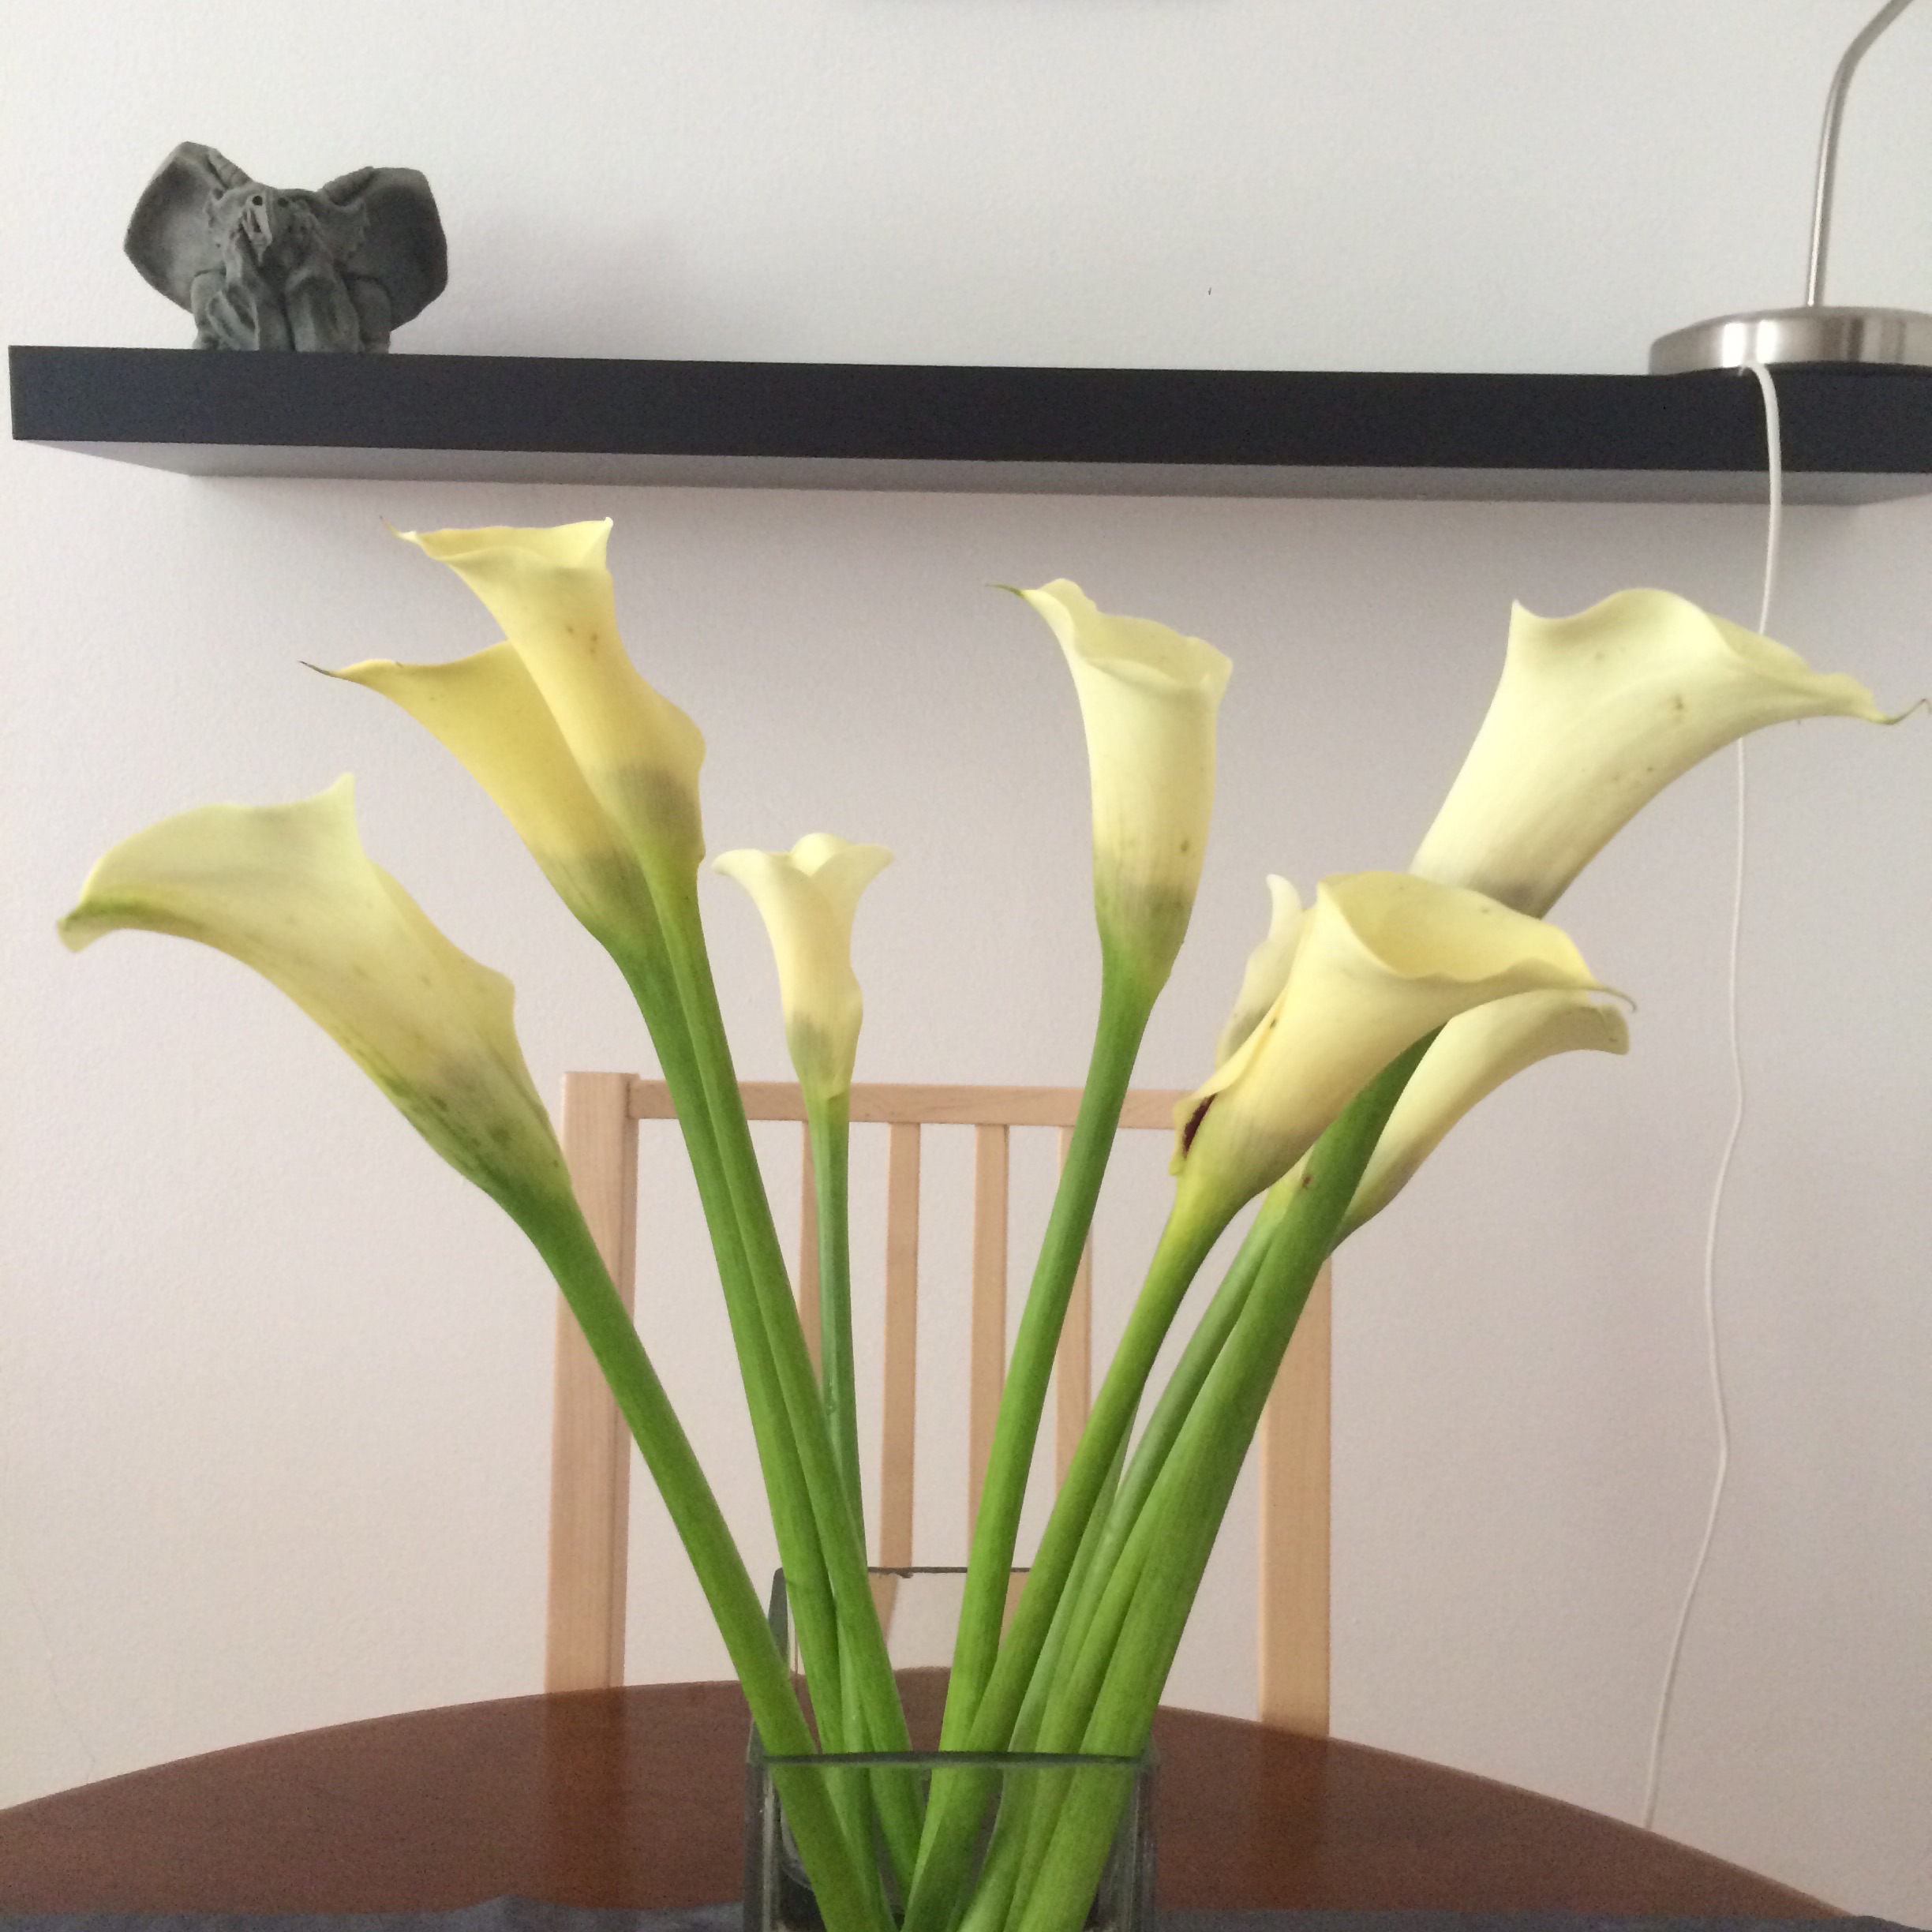
plant, flower, vase, lighting, interior design, art, floristry, ikebana, floral design, plant stem, flower arranging